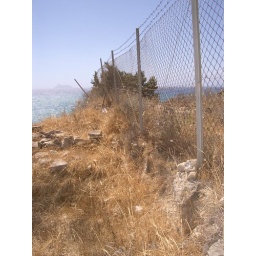
The fence on the northern perimeter near the hilltop houses area of the excavation. View west. J.C.Stratis